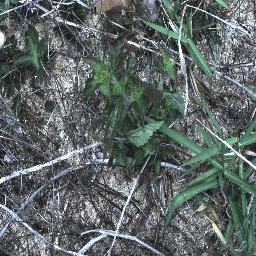
Label: siam_weed